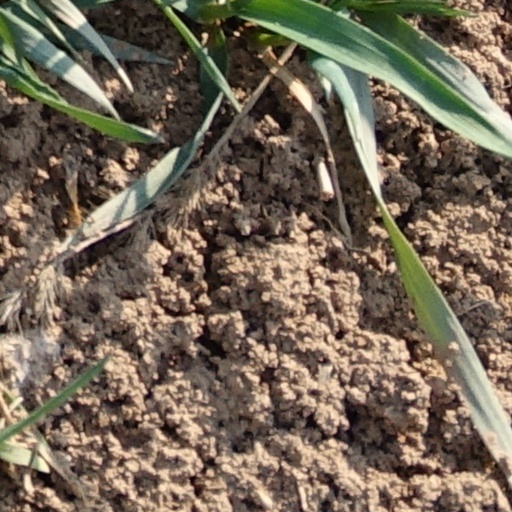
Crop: wheat